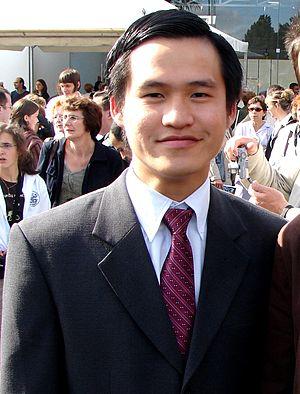
Nguyễn Tiến Trung à Rennes lors de la remise de son diplôme d'ingénieur de l'INSA de Rennes, le 29 juin 2007.
Nguyễn Tiến Trung, est un militant pro-démocratie vietnamien. Son arrestation le 7 juillet 2009 par les autorités vietnamiennes a soulevé une vague de protestations internationales.